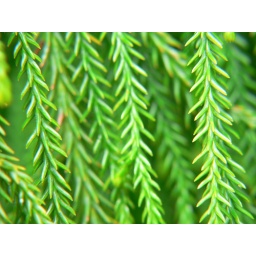
Close up of the Rimu tree foliage - the full trees can be seen in the next pic.